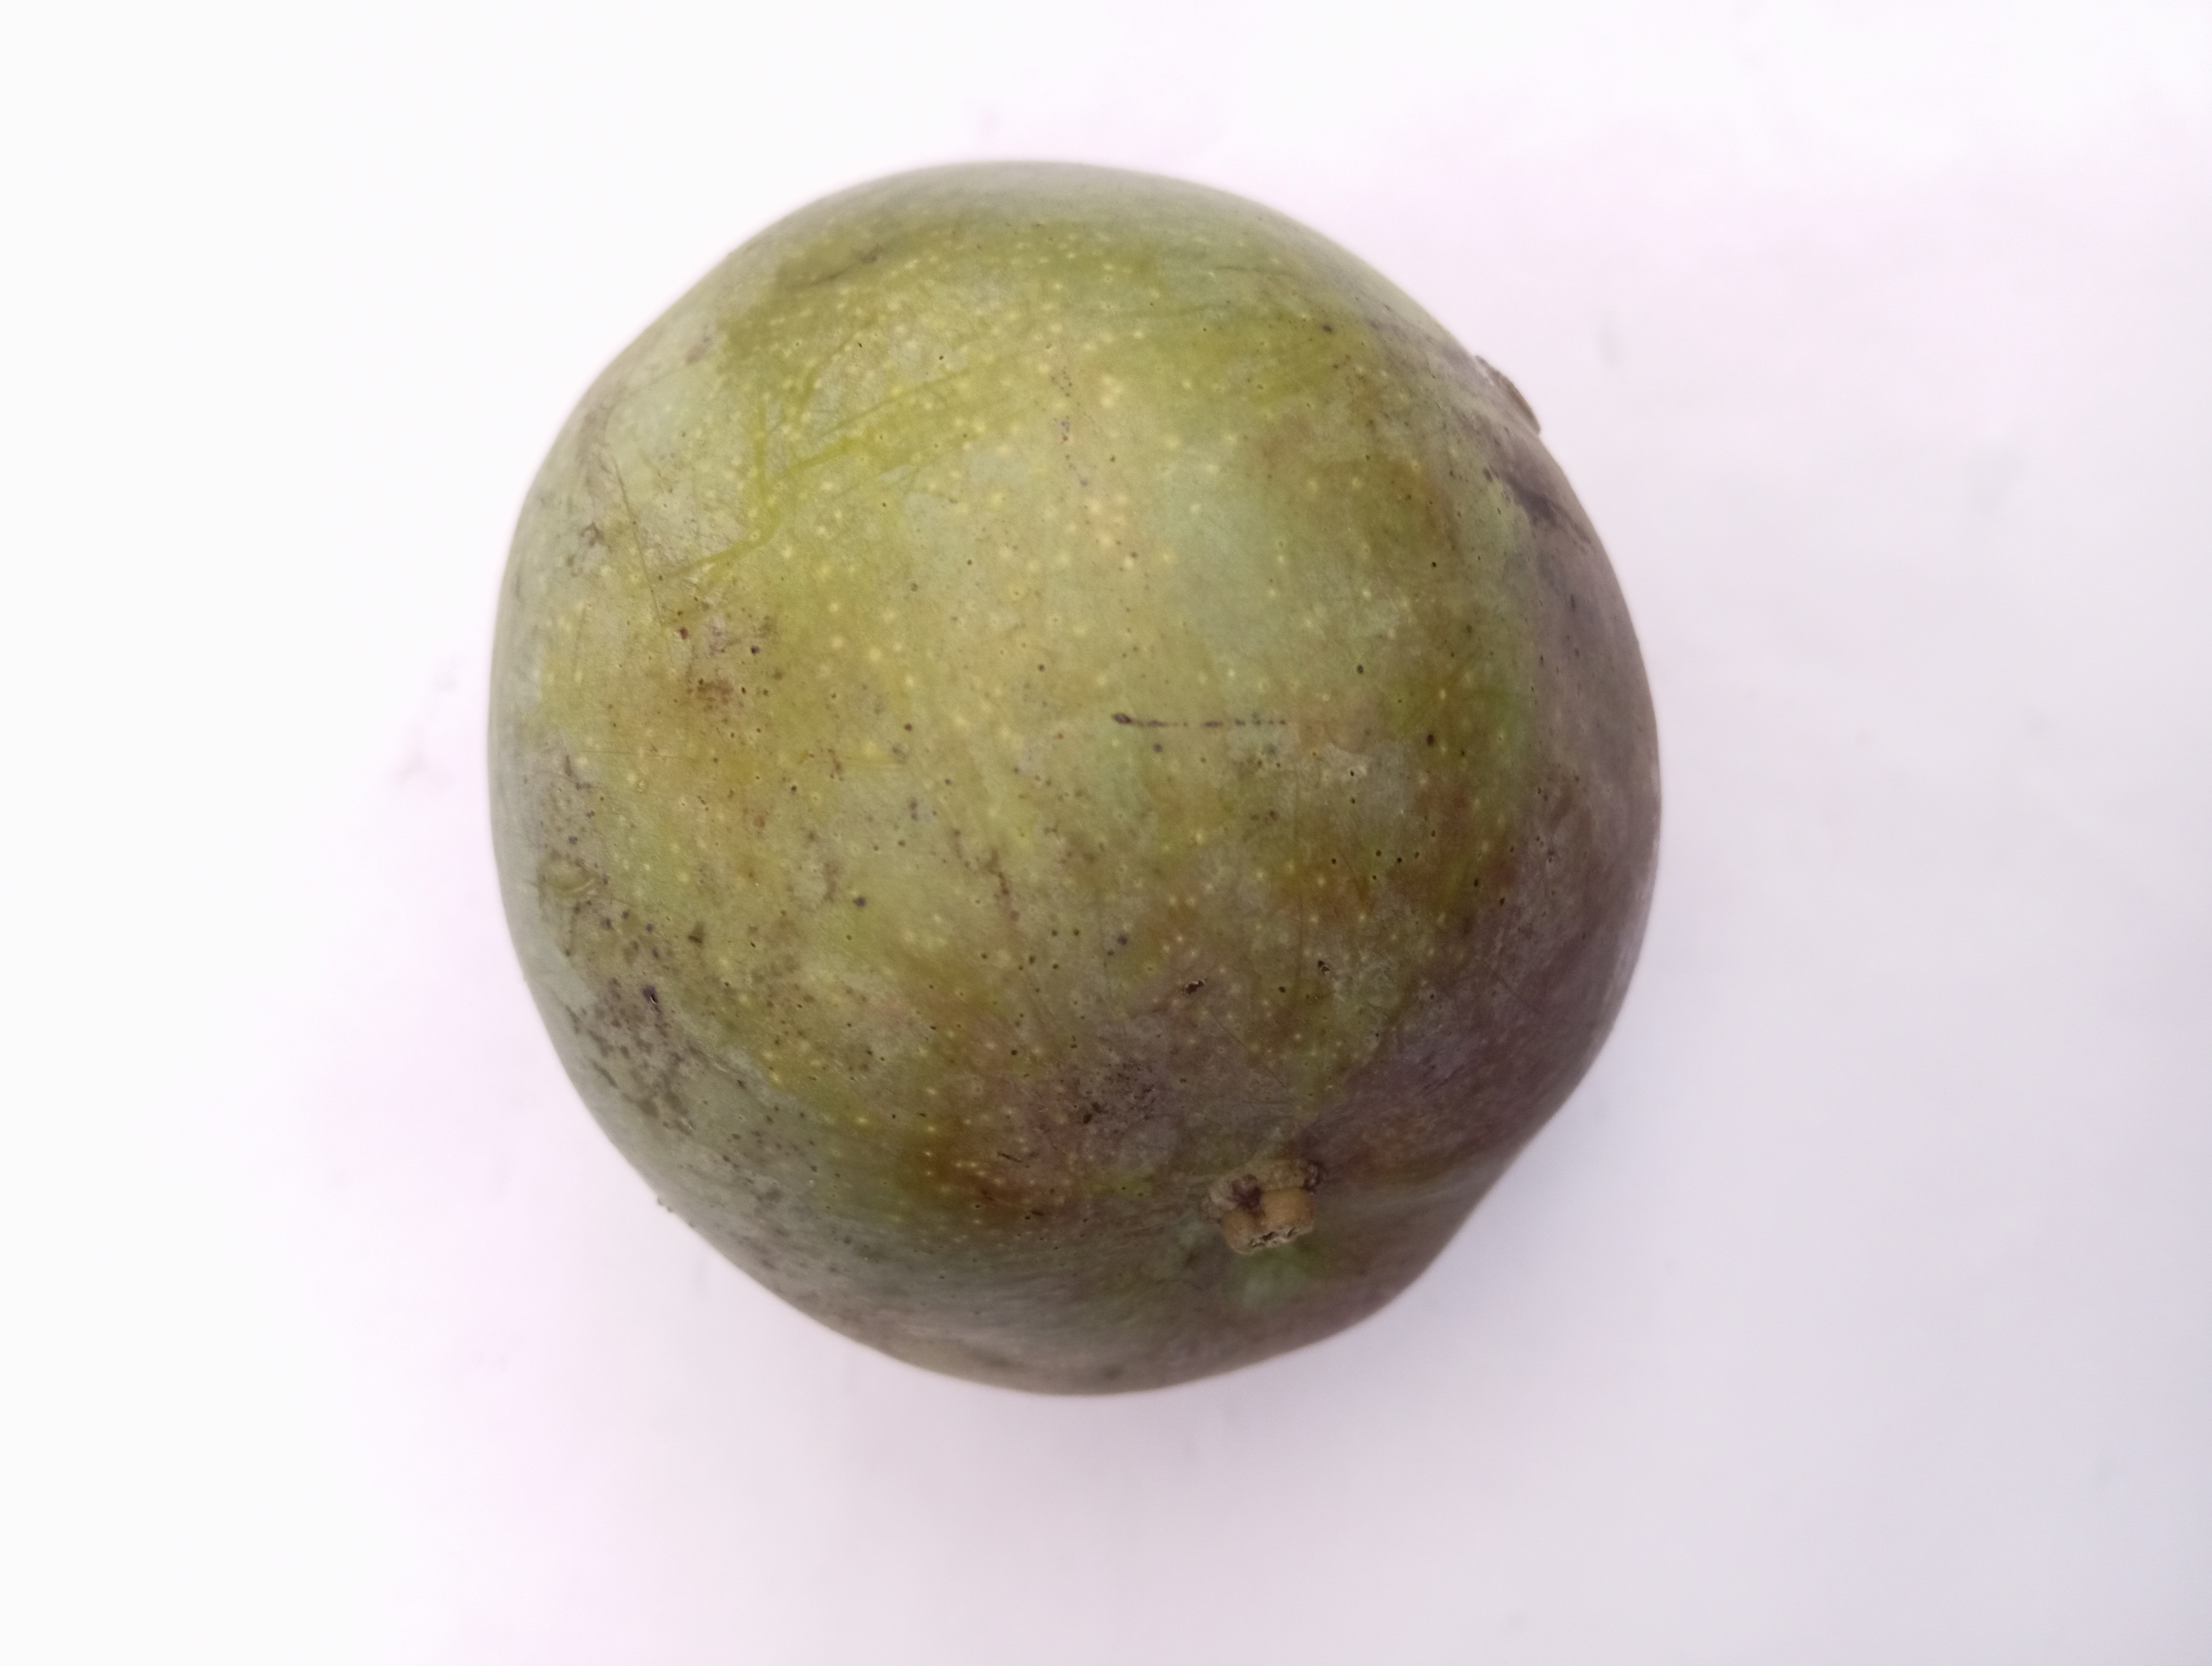
Mango variety: Bari 4